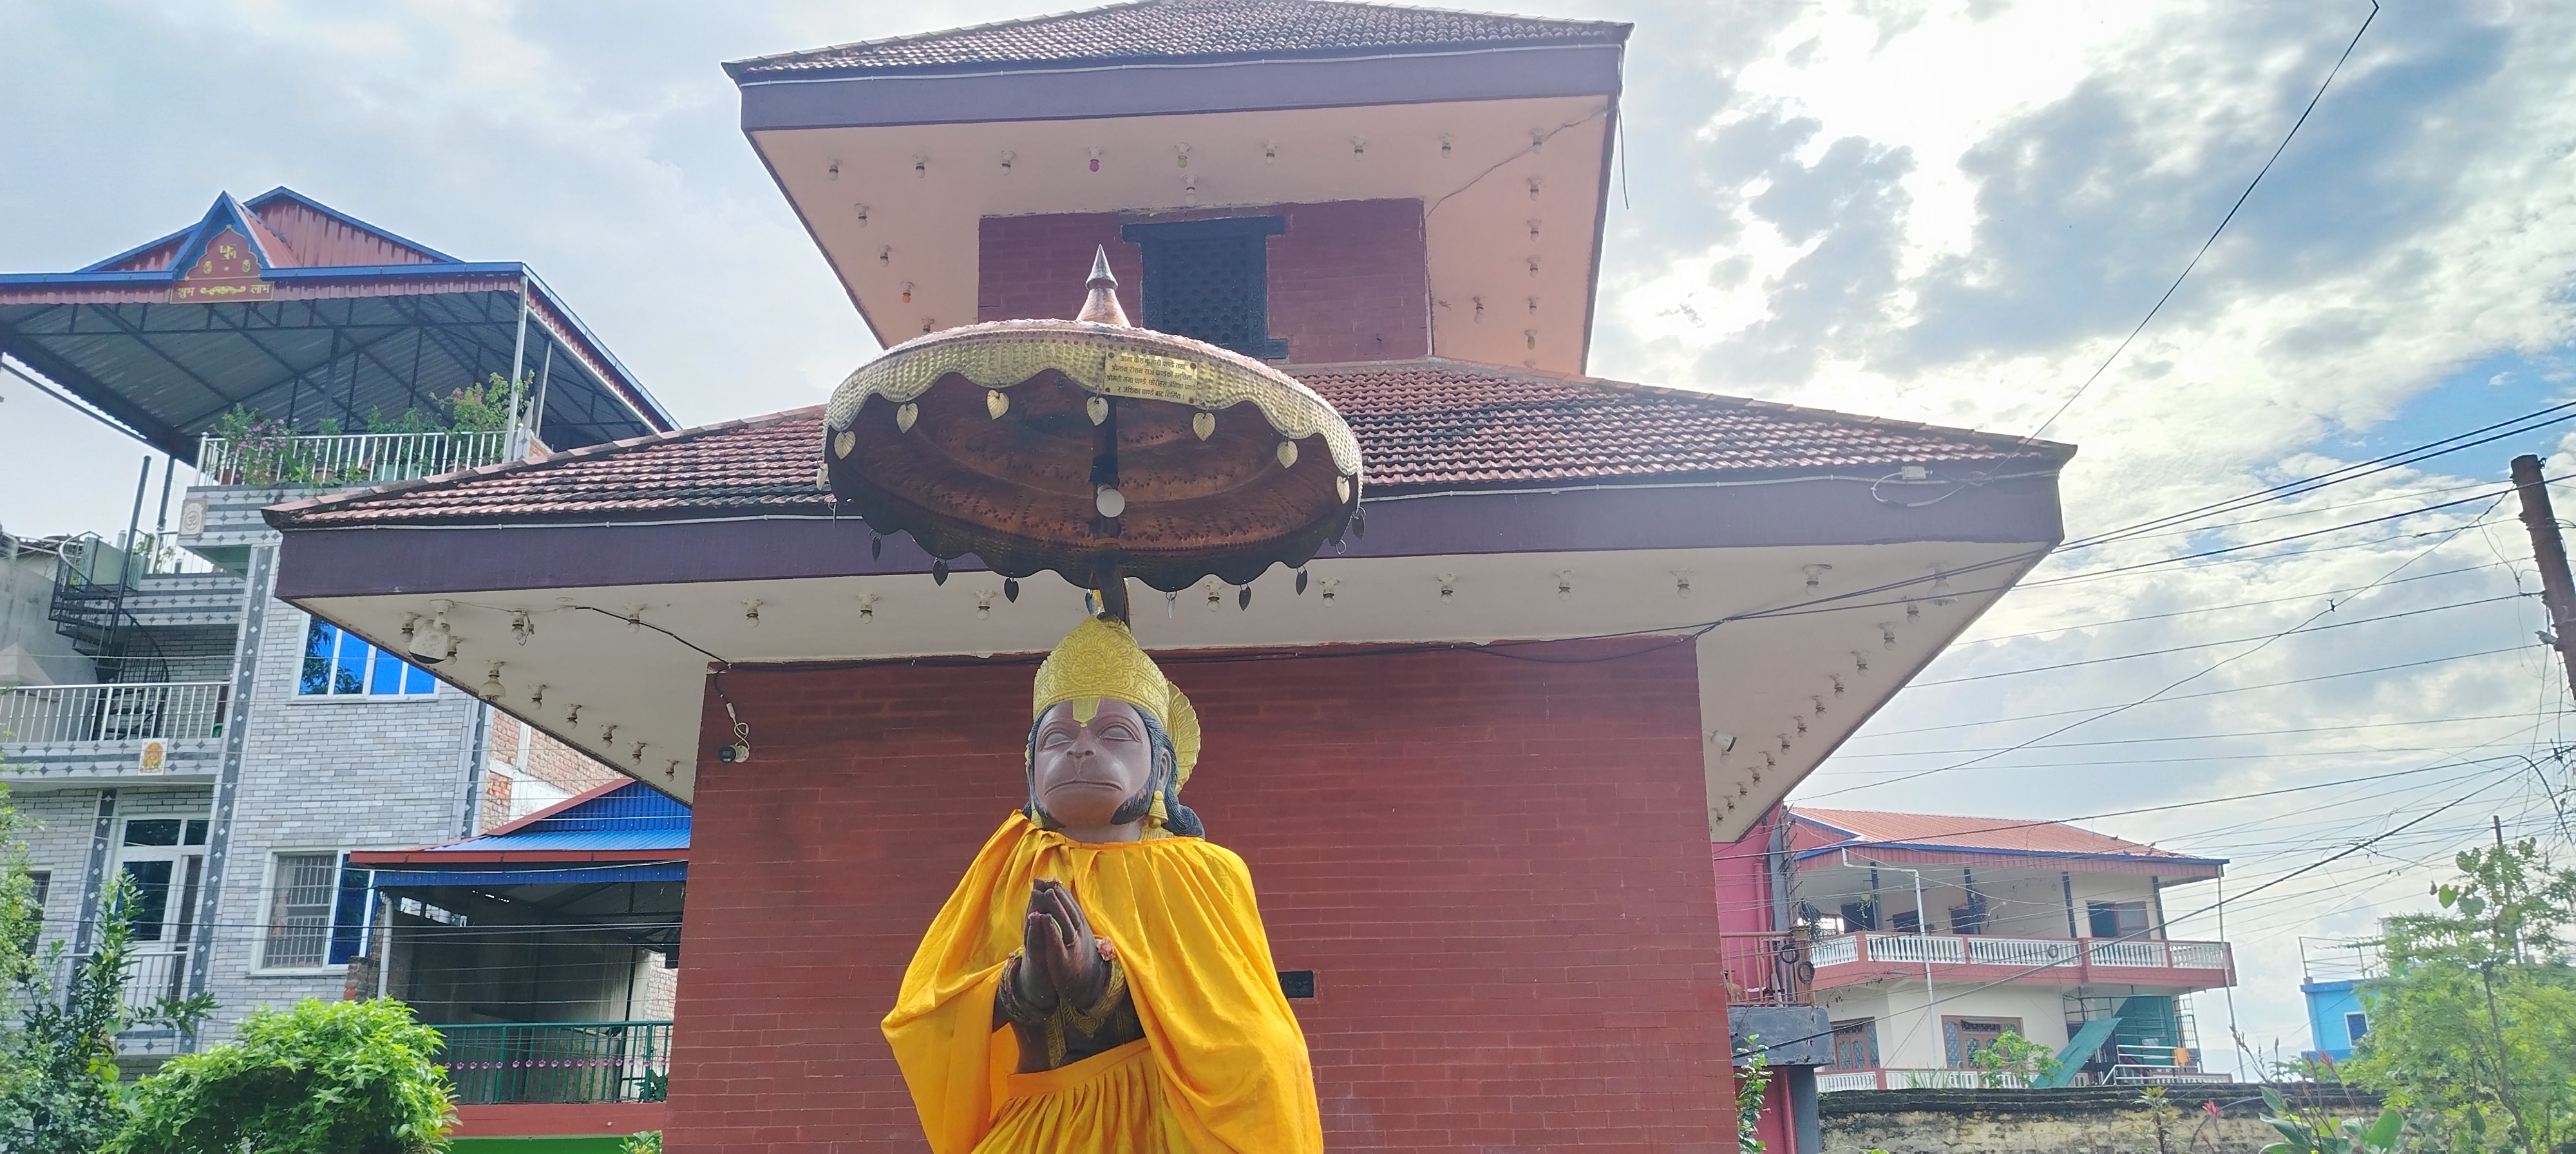
Heritage site: MahaKaleshwor_Shiva_Temple